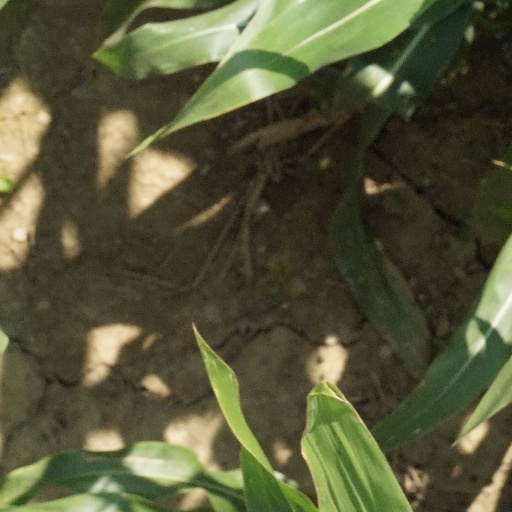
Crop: maize; corn